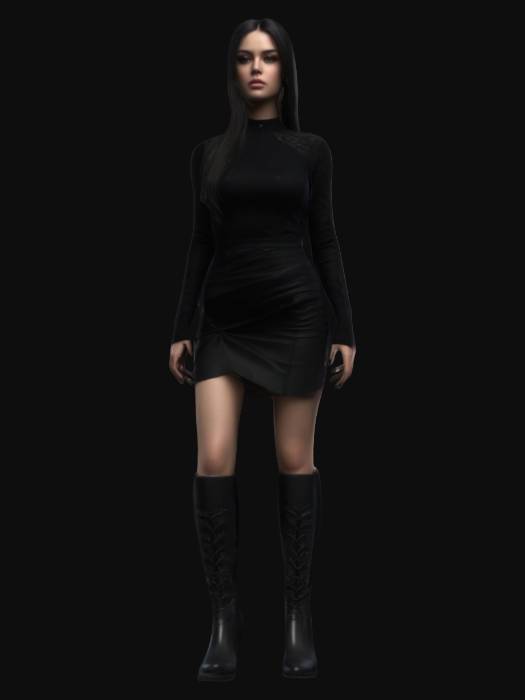
미적 점수 (1~10점): 7